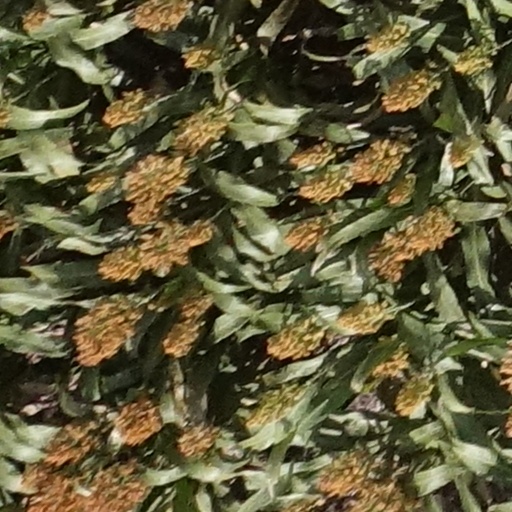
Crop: sorghum